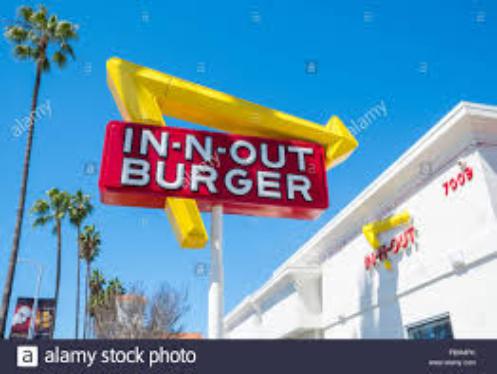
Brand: In-N-Out Burger
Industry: Food